Japanese aesthetics

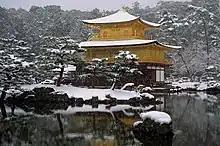
The Temple of the Golden Pavilion ("Kinkaku-ji")

"Miyabi" (雅) is one of the oldest of the traditional Japanese aesthetic ideals, though perhaps not as prevalent as Iki or Wabi-sabi. In modern Japanese, the word is usually translated as "elegance," "refinement," or "courtliness" and sometimes referred to as "heart-breaker".